List of Junkers Ju 52 operators

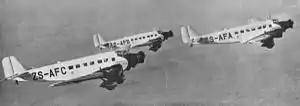
Three Junkers Ju 52 aircraft built for the South African Airways.

EEES operated three Junkers Ju 52/3m. The first arrived on June 28, 1938, with W.Nr.5984 and registration SX-ACF. The other two were SX-ACH (W.Nr.6004) and SX-ACI (W.Nr.6025). All three were used by the Royal Hellenic Air Force during the 1940-41 war against Italy and Germany. All were captured by the Wehrmacht and transferred to the Luftwaffe.